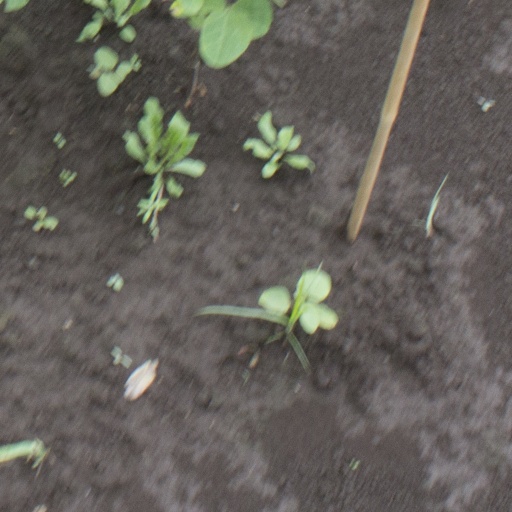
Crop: soybean